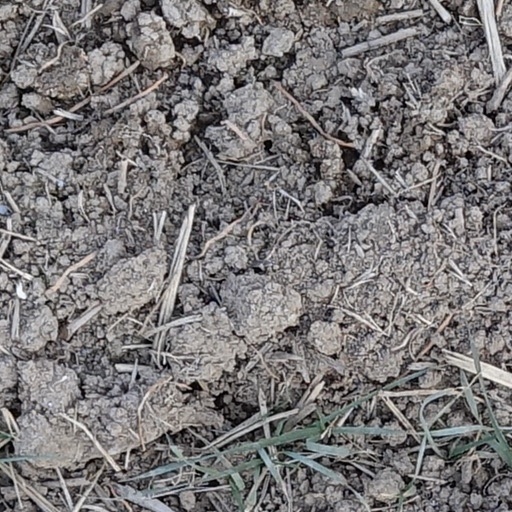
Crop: wheat